Turquoise parrot

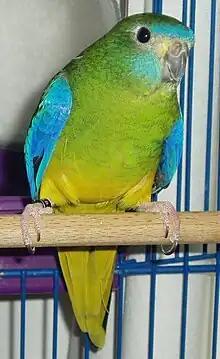
Female in captivity

The turquoise parrot is found in the foothills of the Great Dividing Range and surrounding areas. The northern limit of its range is 26° south in southeastern Queensland, around Cooloola, Blackbutt and Chinchilla, extending westwards to the vicinity of St George. Before 1945, it had been recorded as far north as the Suttor River and Mackay. In New South Wales, it is found in a broad band across the central and eastern parts of the state, with its western limits delineated by Moree, Quambone, Hillston, Narrandera and Deniliquin. There have been unconfirmed sightings in the far west of the state. In Victoria it is found in the vicinity of Wangaratta as well as East Gippsland and around Mallacoota. Sightings in South Australia are likely to have been the scarlet-chested parrot, the similar appearance of the females leading to confusion and misidentification.